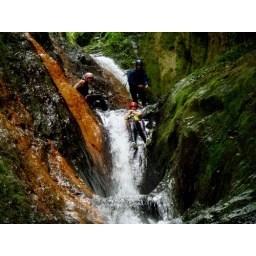
Yana coming down through the red and green cliffs around the falls